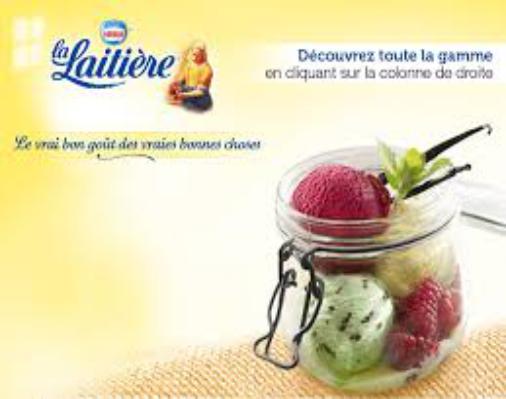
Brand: La Laitiere
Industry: Food